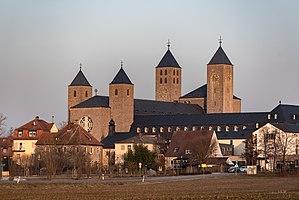
Willigis Jäger OSB né le 7 mars 1925 à Hösbach, dans le district bavarois de Basse-Franconie et mort le 20 mars 2020 à Holzkirchen dans le même district, également connu sous le nom zen Ko'un Rōshi, est un moine bénédictin, rōshi et écrivain allemand.